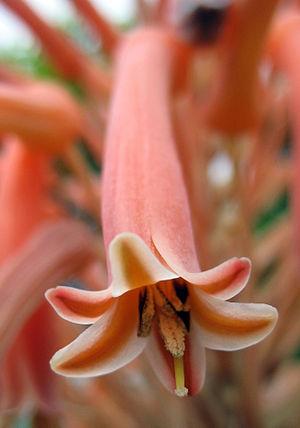
Aloe maculata, connue aussi sous son ancienne appellation scientifique Aloe saponaria et son nom vernaculaire d’Aloès maculé ou Aloès zebré est une variété acaule d'aloès originaire d'Afrique du Sud et de ses pays limitrophes.